History of Beijing

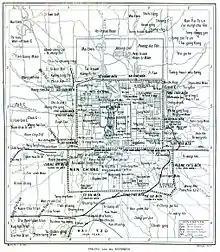
1912 map of Beijing showing city walls, railways and stations. "Nei Ch’eng" refers to the Inner City and "Nan Ch’eng" refers to the Outer City.

Rather than continuing on the foundation of Zhongdu, the new capital Dadu was shifted to the northeast and built around the old Daning Palace on Qionghua Island in the middle of the Taiye Lake. This move set in place Beijing's current north–south central axis. Dadu was nearly twice the size of Zhongdu. It stretched from present-day Chang'an Avenue in the south to the earthen Dadu city walls that still stand in northern and northeastern Beijing, between the northern 3rd and 4th Ring Roads. The city had earthen walls 24 m thick and 11 city gates, two in the north and three each in the other cardinal directions. Later, the Ming dynasty lined portions of Dadu's eastern and western walls with brick and retained four of the gates. Thus, Dadu had the same width as the Beijing of the Ming and Qing dynasties. The geographic center of the Dadu was marked with a pavilion, which is now the Drum Tower.